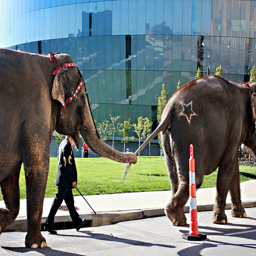
Elephant holding onto another elephant's tail as they are being lead through the street
An elephant walking and grabbing another elephant's tail.
One elephant is holding the other one's tail.
an elephant is holding onto another elephants tail
A couple of elephants walking down a street.